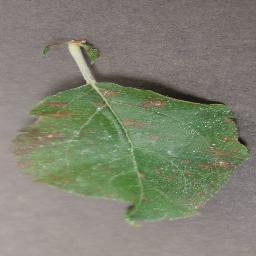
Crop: apple
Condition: cedar_rust